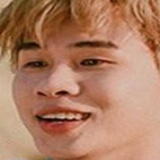
ca sĩ K Icm